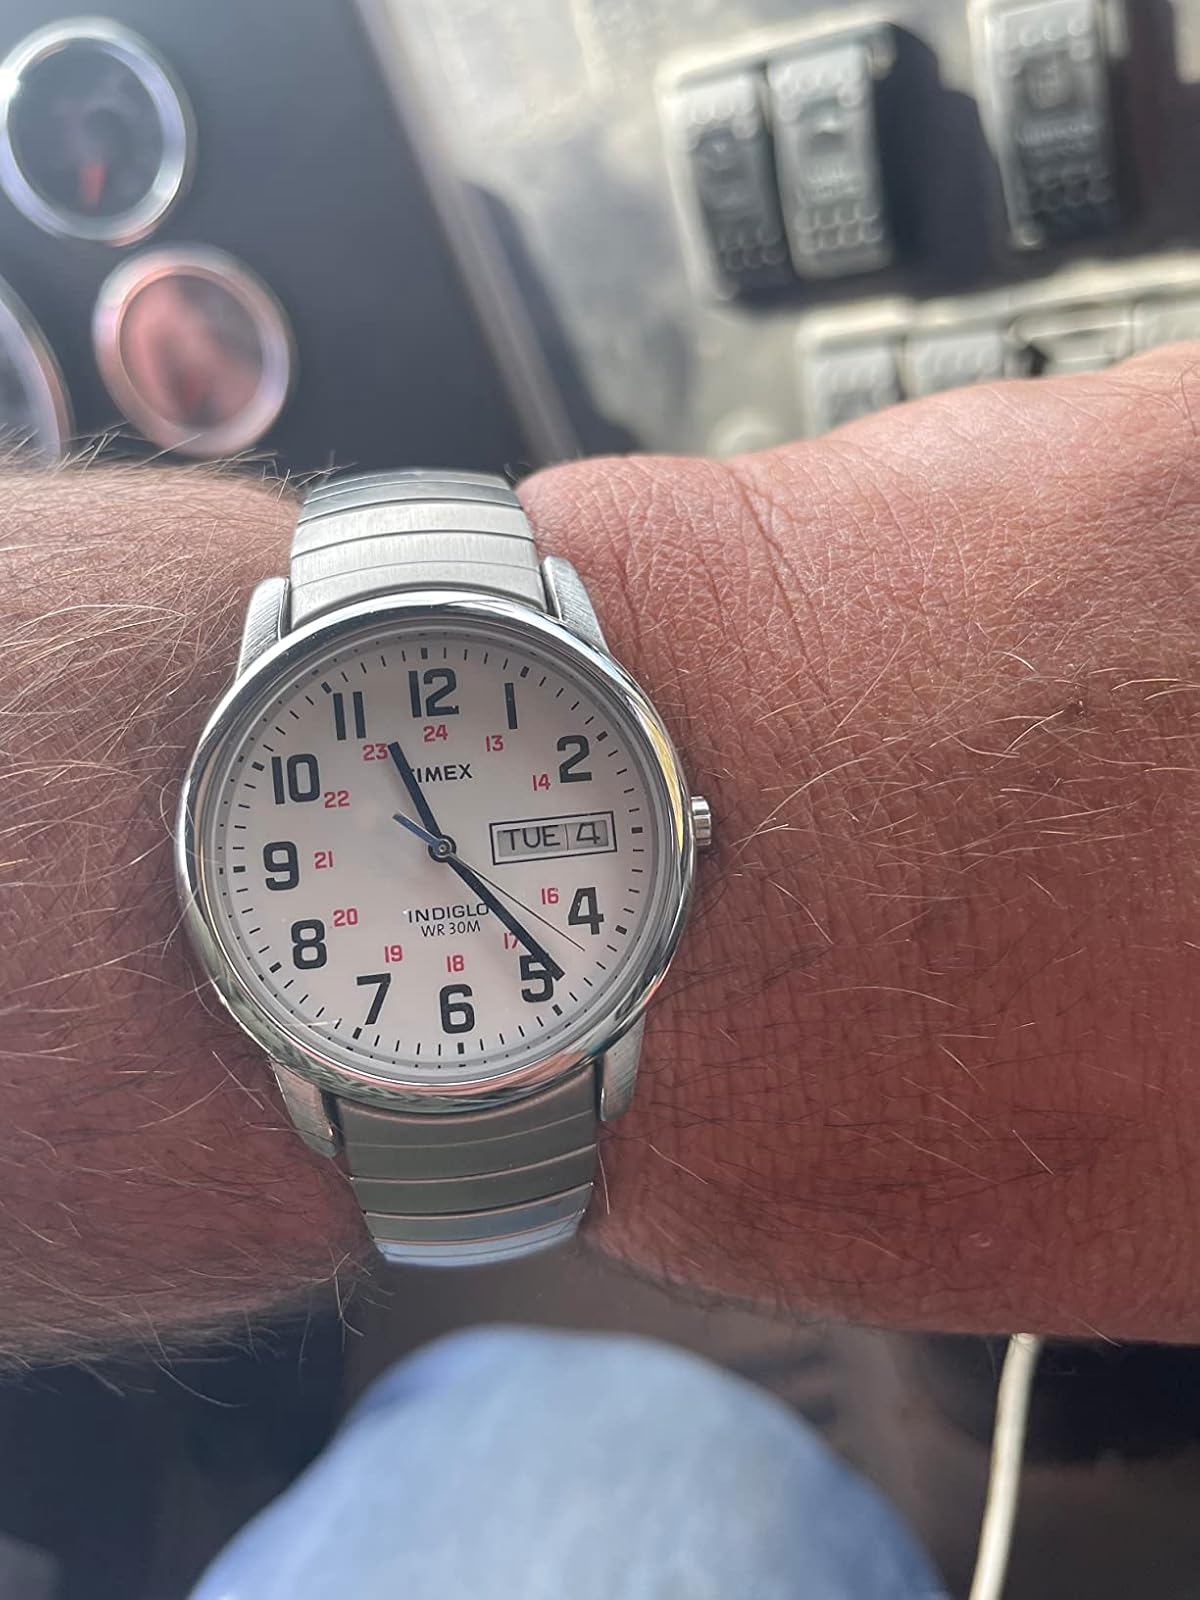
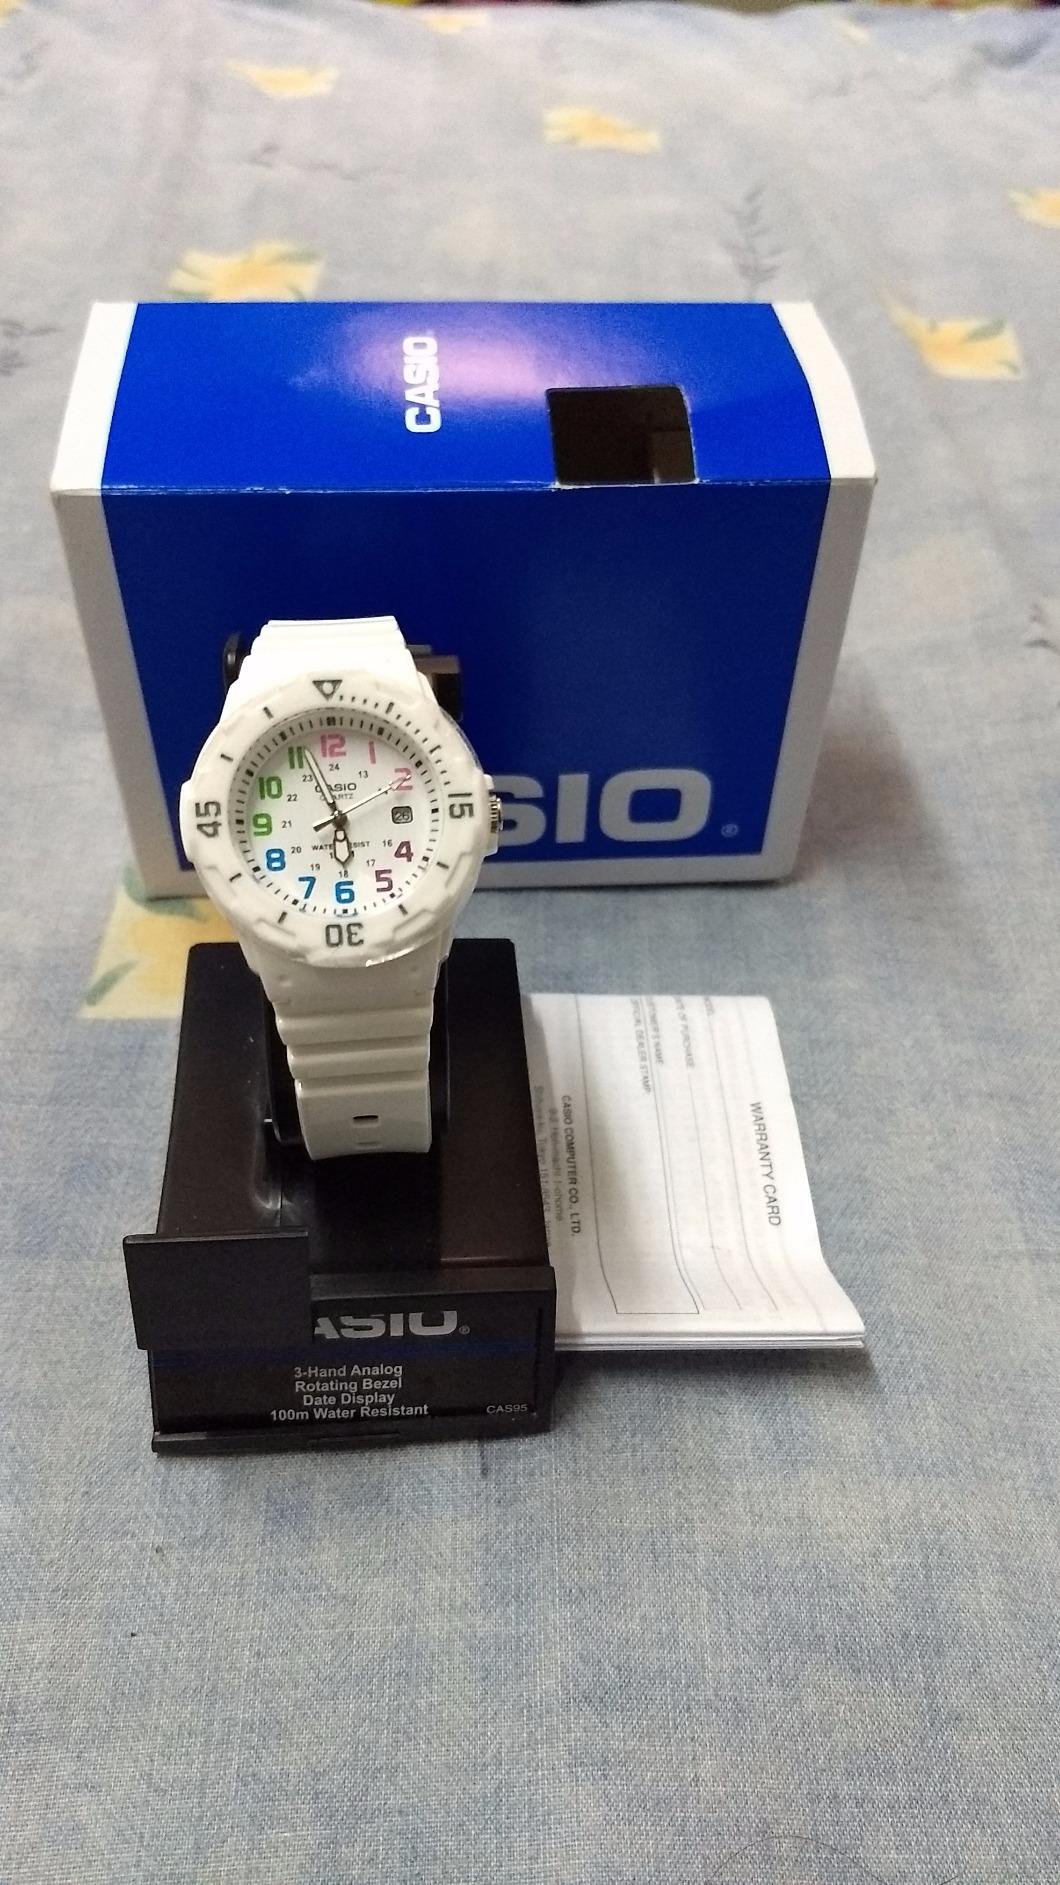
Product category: accessories_watch
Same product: no